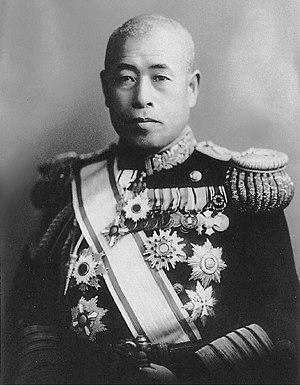
La Flotte combinée était la principale composante maritime de la Marine impériale japonaise.
Isoroku Yamamoto, né le 4 avril 1884 à Nagaoka et mort le 18 avril 1943 aux Îles Salomon, est un militaire japonais, amiral de la Marine impériale japonaise. Personnalité marquante de la Seconde Guerre mondiale, il a commandé les forces navales japonaises pendant la première partie de la guerre du Pacifique. Il a notamment organisé et dirigé l'attaque surprise contre Pearl Harbor.
Le titre de Gensui était le plus haut titre de la marine impériale japonaise d'avant-guerre.